Primaudière Priory

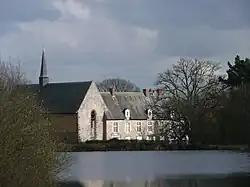
View of Primaudière Priory, chapel and convent buildings.

Primaudière Priory is an ancient priory dating from the 13th and 18th centuries, located in the French communes of Armaillé in Maine-et-Loire and Juigné-des-Moutiers in Loire-Atlantique (Pays de la Loire region).